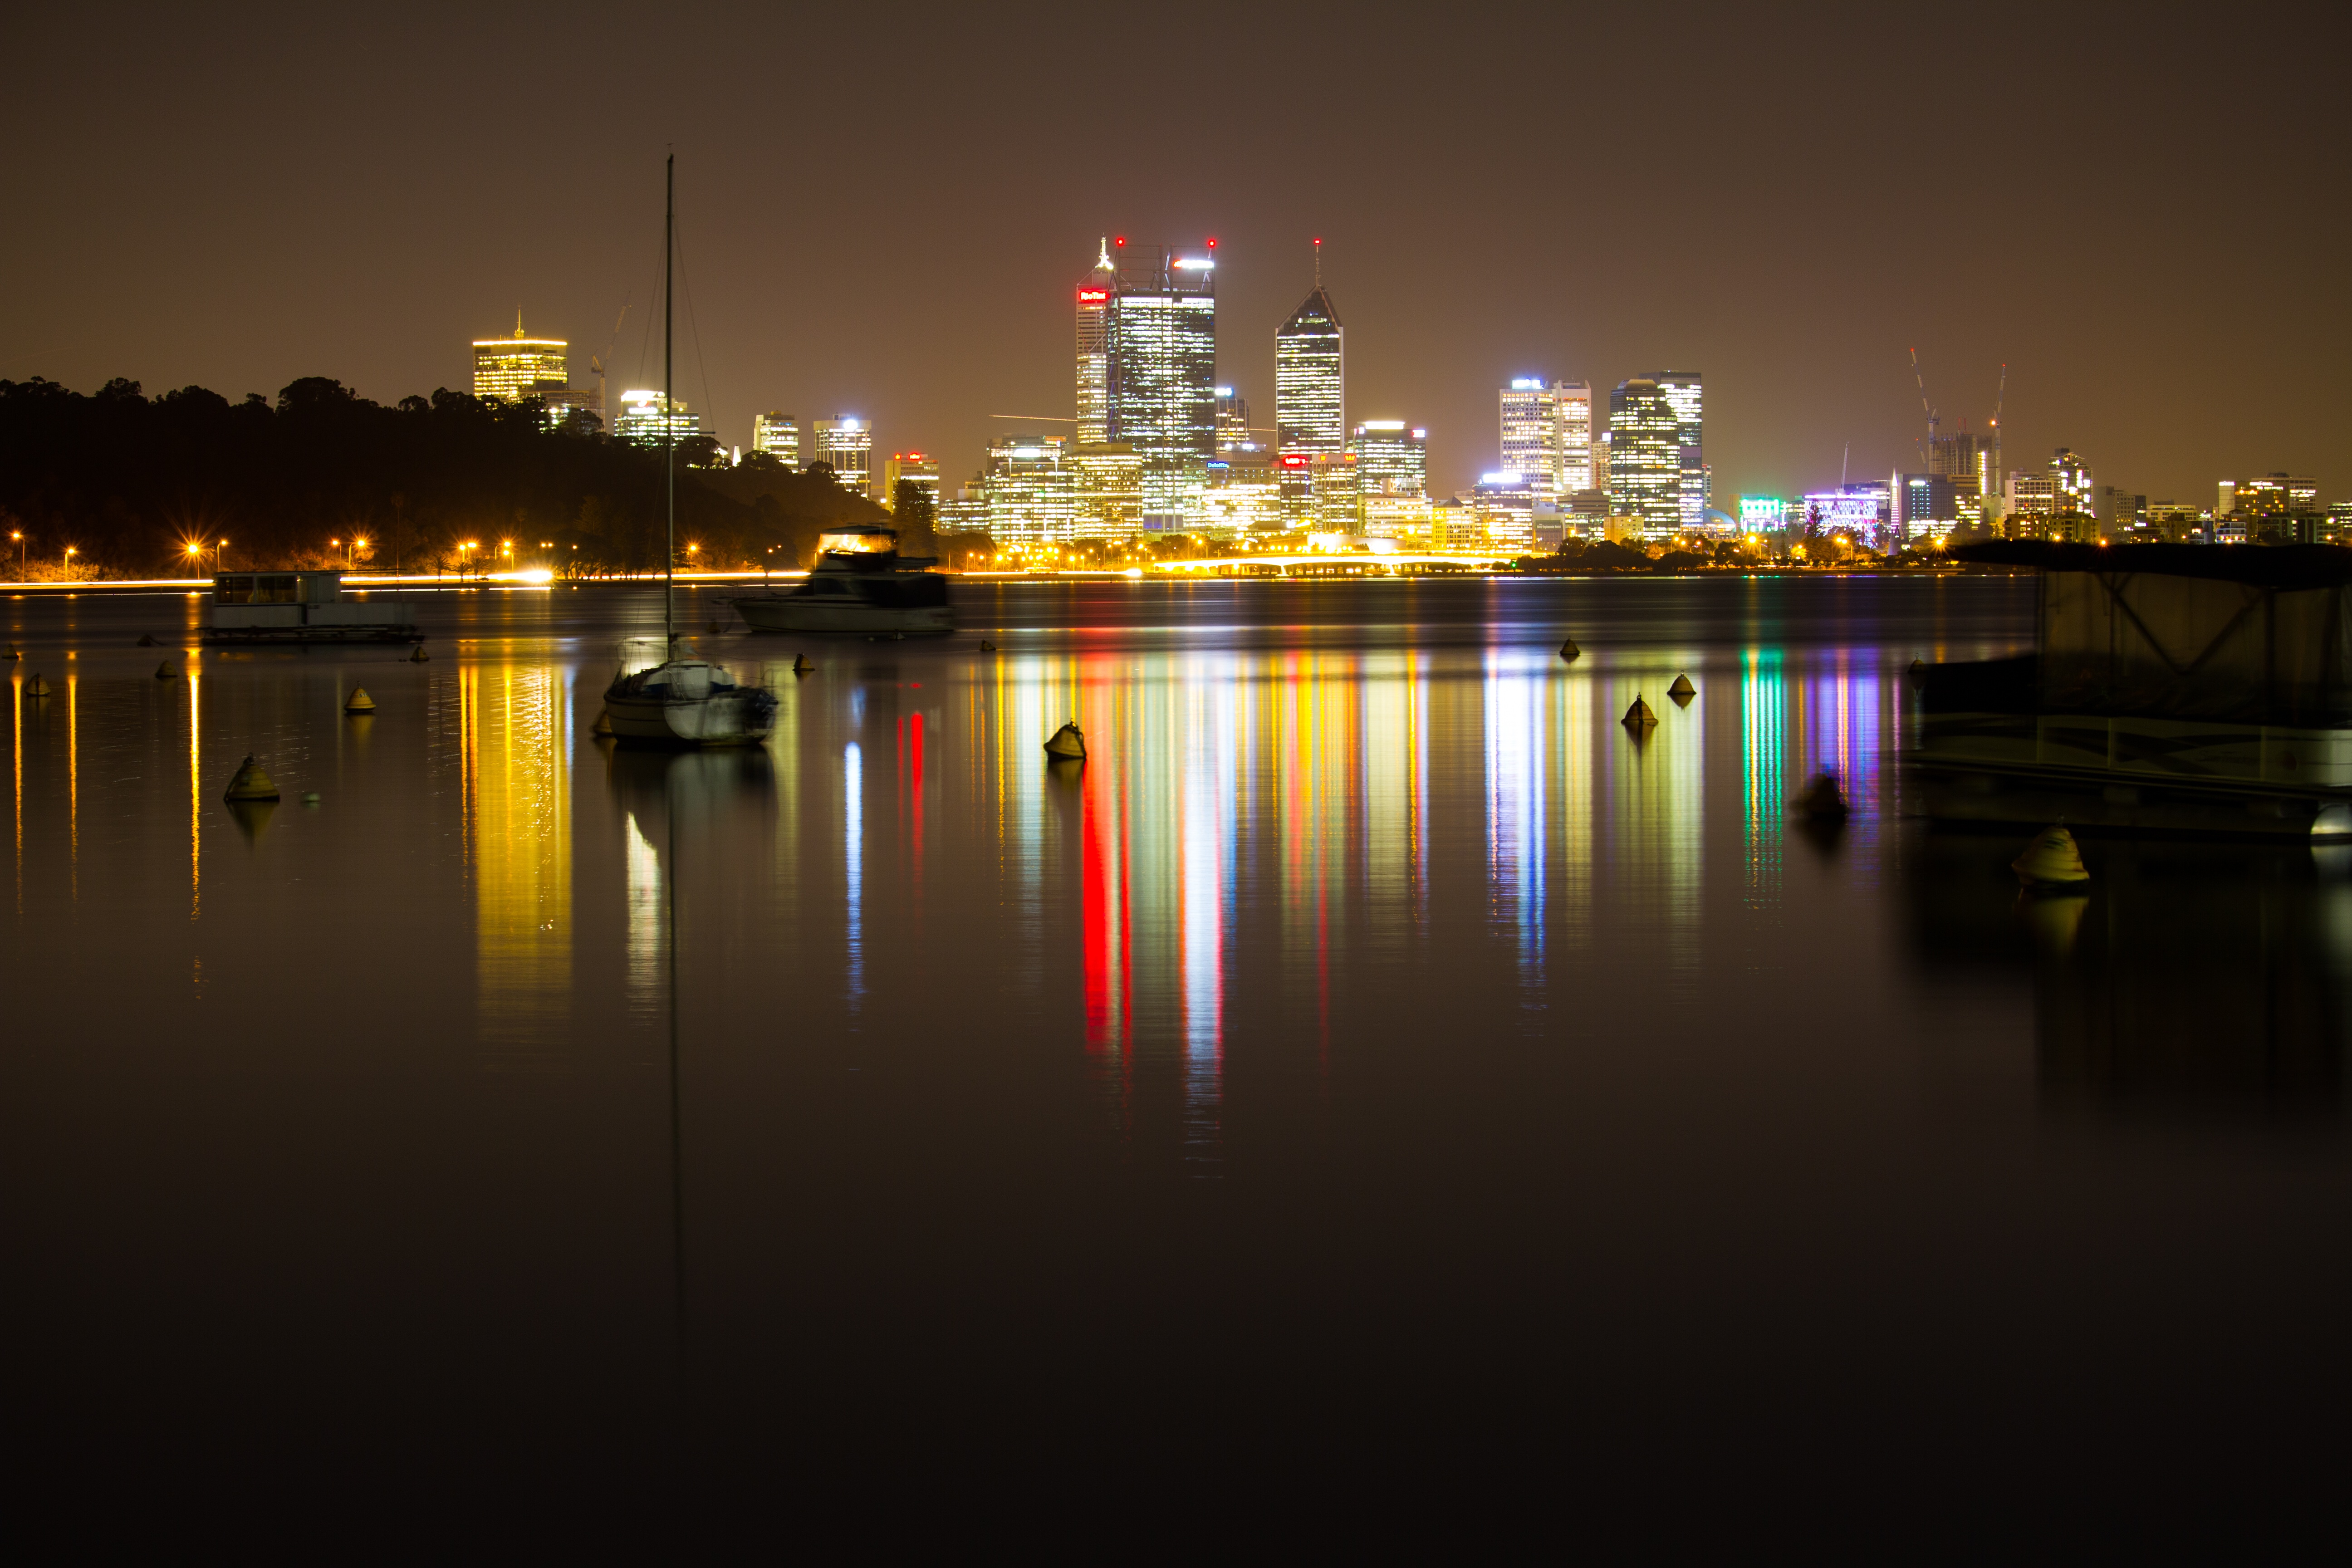
horizon, light, skyline, night, morning, dawn, city, skyscraper, cityscape, dusk, evening, reflection, human settlement